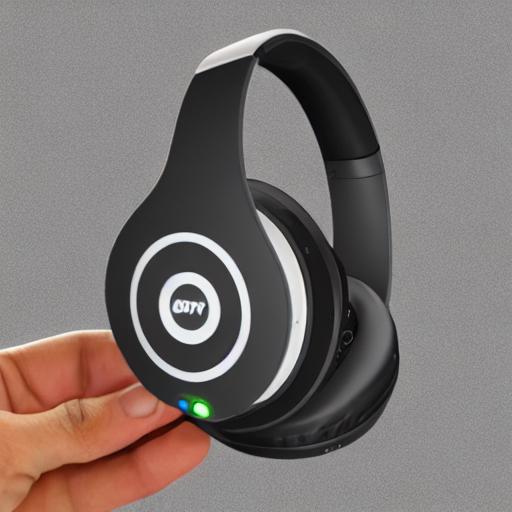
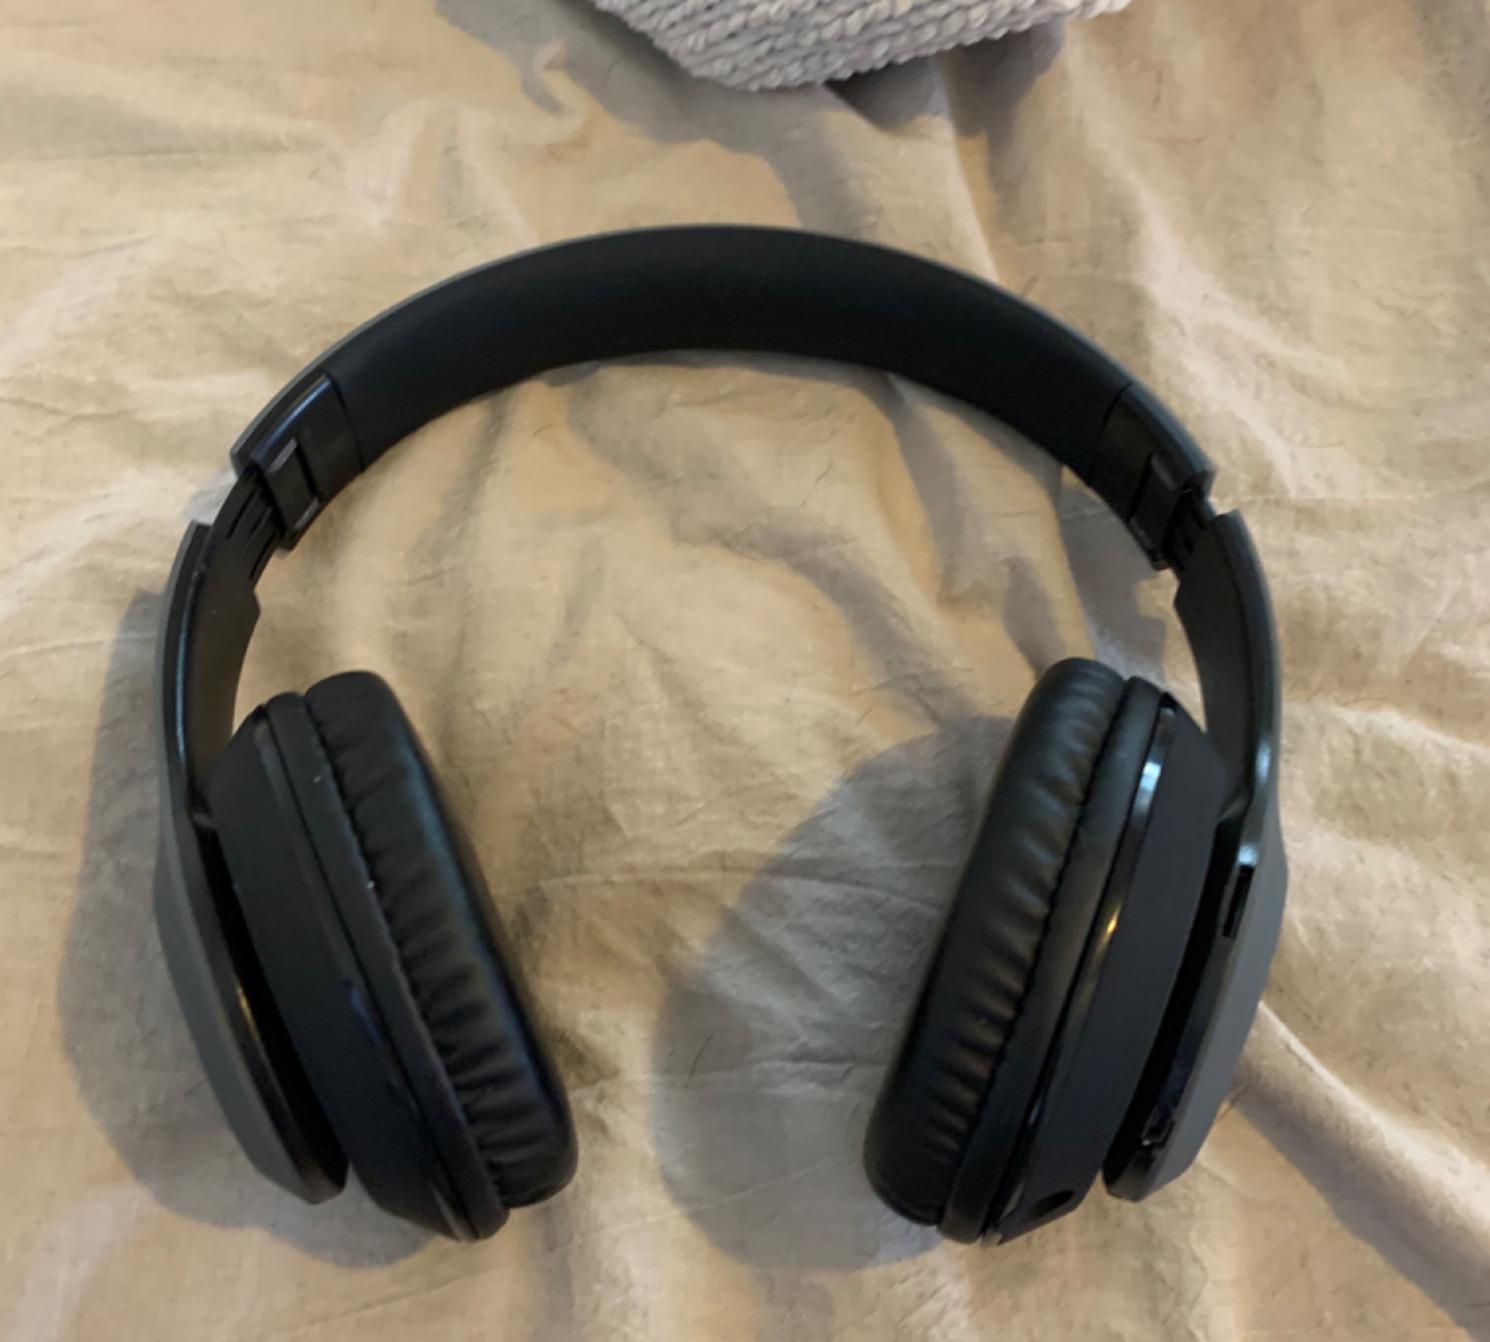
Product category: headphones
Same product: no